Mark Levin

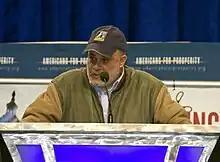
Levin speaks at the 2011 Defending the American Dream Conference hosted by Americans for Prosperity

Levin began his broadcasting career as a guest on conservative talk radio programs. For many years, he was a contributor of legal opinions to "The Rush Limbaugh Show", appearing more regularly as the Monica Lewinsky scandal developed. About this time, Sean Hannity became aware of him, and he began to feature in Hannity's radio show. Eventually, Levin gained a radio slot of his own on WABC, initially on Sundays beginning in 2002, then in the timeslot following Hannity's program in 2003. Cumulus Media Networks began syndicating "The Mark Levin Show" nationally in 2006.